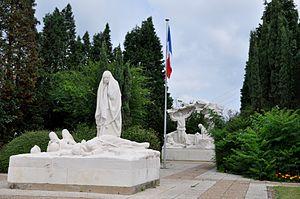
Félix Desruelles (Français, 1865-1943): Monument aux morts de la Première Guerre mondiale, Rue Jean-Jaurès, Auchel (Inscrit, 2009) This building is indexed in the Base Mérimée, a database of architectural heritage maintained by the French Ministry of Culture,
Le monument aux morts d'Auchel, d'inspiration pacifiste, est situé dans la commune d'Auchel dans le département du Pas-de-Calais et la région Nord-Pas-de-Calais.
Cet article recense les monuments aux morts de France classés ou inscrits aux monuments historiques.
Auchel est une commune française située dans le département du Pas-de-Calais en région Hauts-de-France.
Félix-Alexandre Desruelles, né le 7 juin 1865 à Valenciennes et mort le 2 mars 1943 à La Flèche, est un sculpteur français.